The Cedar Tree (musical)

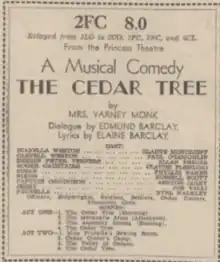
Wireless Weekly 28 Dec 1934

A story of cedar cutters and boat builders on the Hawkesbury River in the 1840s. It involves two acts and eight scenes with a gap of two years between the acts.